Kanak people

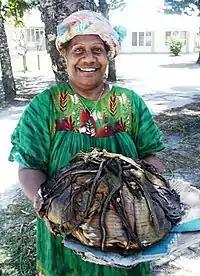
A Kanak woman with bougna, a casserole of fruit and fish baked in a ground oven.

When Kanaks were forced to move to reserve areas of the island, closer to the mountains, they occupied only 10 per cent of the area of their ancestral territories given that their population had declined so dramatically due to disease, and their living conditions became very hard. This situation arose consequent to induction of 20,000 convicts by the French government between 1864 and 1897, most of whom settled permanently in the country, and who were employed to extract nickel (beginning with 1864) and copper from 1875 onwards. This caused serious resentment among the Kanaks who revolted in 1878 against the French colonial rule, which was suppressed by the French who were better armed. The Kanak leader was decapitated, and his head was put on display in the Museum of Natural History.